Emma Raducanu

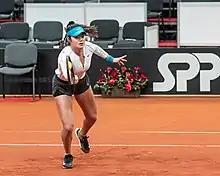
Raducanu during the Billie Jean King Cup qualifiers in February 2020

Raducanu turned professional in 2018. She alternated between junior and professional tournaments during 2018 and 2019.